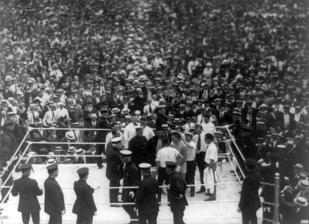
Building: Boyle's Thirty Acres
Country: United States of America
Year built: 1921
Arena in New Jersey, United States Jack Dempsey and Georges Carpentier in the ring before the fight Boyle's Thirty Acres was a large wooden bowl arena in Jersey City, New Jersey .  It was built specifically for the world heavyweight championship bout between Jack Dempsey of the United States and Georges Carpentier of France on July 2, 1921.  It held approximately 80,000 fans and was built at a cost of $250,000. It was situated around Montgomery Street and Cornelison Avenue, on a plot of marshland owned by John F. Boyle. Background Tex Rickard , the promoter of the bout, initially wanted the fight to take place at the Polo Grounds in New York City.  However, Nathan Lewis Miller , the governor of New York , opposed prizefighting and indicated that he did not want a Dempsey-Carpentier bout to be held in New York State.  After a number of offers from other promoters, Rickard settled on a proposal from Frank Hague , the mayor of Jersey City.  Hague obtained a parcel of land owned by John P. Boyle, a paper box manufacturer.  The site was once the home of the Jersey City baseball team.  The actual size of Boyle's land was 34 acres (140,000 m 2 ).  The octagonal structure was built using 2,250,000 feet (690,000 m) of lumber .  The arena covered 300,000 square feet (28,000 m 2 ) and during construction had the services of 500 carpenters and 400 laborers.  C.S. and J.W. Edwards were the contractors. Construction started on April 28, 1921 and was completed a few days before the fight. The arena was initially due to hold 50,000 fans.  However, the demand for the international extravaganza was so enormous that Rickard had to expand the arena to hold a capacity of around 80,000 to 90,000 fans. It had the greatest seating capacity of any amphitheatre ever built. In the contest between Dempsey and Carpentier, the strength and power of Dempsey was too much for the Frenchman, who was knocked out in the fourth round, with a broken thumb. Other notable boxing cards Boyle's Thirty Acres was used for a number of boxing cards after the Dempsey–Carpentier bout. On Labor Day, 1921, Rickard promoted a card headlined by four champions - Johnny Wilson , Panama Joe Gans Mike McTigue and Johnny Buff . On  July 27, 1922, the lightweight champion Benny Leonard recorded a newspaper decision win over Lew Tendler . Luis Ángel Firpo earned a title shot at Dempsey by knocking out ex-champion Jess Willard in the eighth round before a paid attendance of 75,712 on July 12, 1923.  Firpo had less luck in 1924 when he was defeated by Harry Wills before 70,000 fans.  Other notable fighters to have fought in Boyle's Thirty Acres were Tiger Flowers , Paul Berlenbach , and James J Braddock Demise By 1927, most major title bouts in the New York area were being held either at Yankee Stadium or the Polo Grounds.  Rickard announced that the wooden arena would be demolished and in June 1927 the wrecking ball brought the short history of Boyle's Thirty Acres to an end. Site By 1952, the site of Boyle's Thirty Acres had become a Jersey City housing project named Montgomery Gardens. After over 50 years of use, the project began to be emptied and the Jersey City Housing Authority planned to demolish the buildings in order to build mixed-use housing. Three of the six buildings were imploded in August 2015, and one was rehabilitated and converted to senior housing. References